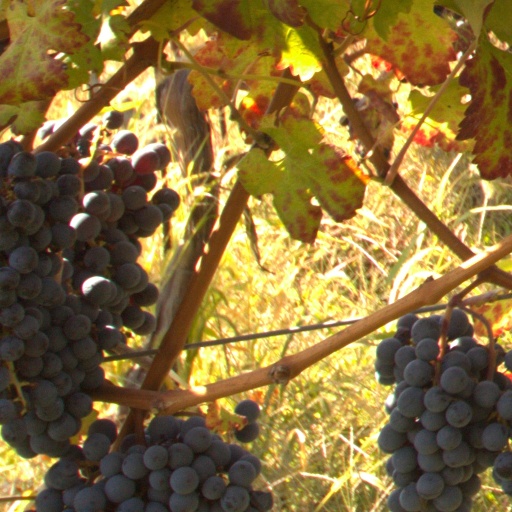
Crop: grape